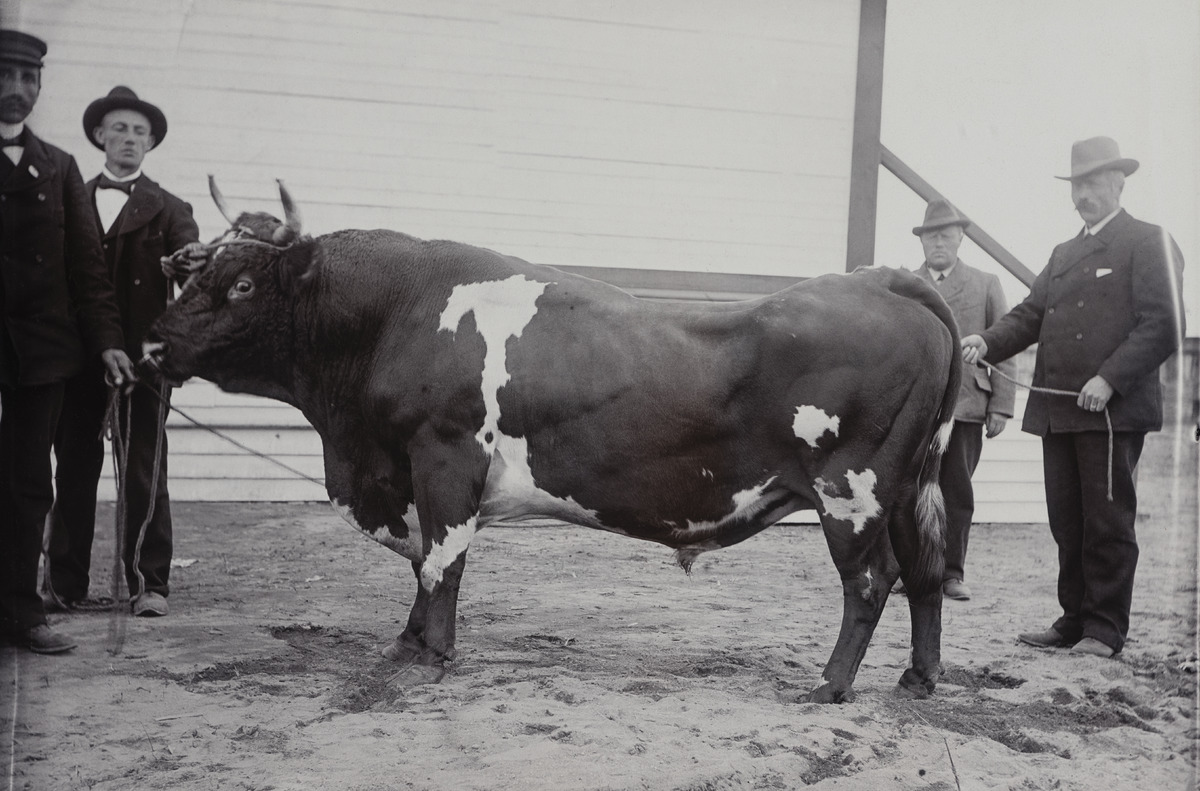
Nautakarjan esittelyä Tuomarinkylän kartanolla
sisällön kuvaus: Nautakarjan esittelyä Tuomarinkylän kartanolla. Kuvassa esitellään holstein-friisiläisen -rodun sonnia. mustavalkoinen
Ajankohta: kuvausaika: noin 1895-1905
Paikka: Suomi, Uusimaa, Helsinki, Tuomarinkylä Helsinki, Tuomarinkartano Helsinki, Tuomarinkartano
Aiheet: Helsingin kaupunki, maatalous, kotieläintalous, nautakarja, sonnit, kartanot, karjanhoitajat, ammatit